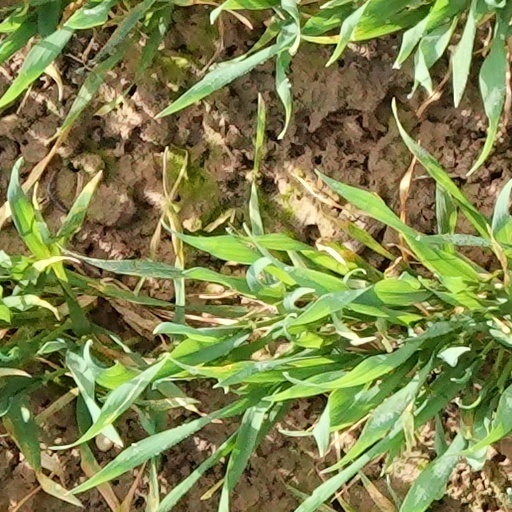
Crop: wheat